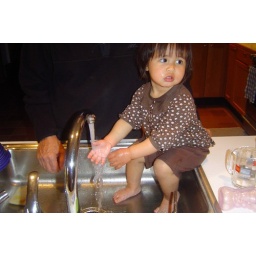
Washing my hands and feet in the kitchen sink